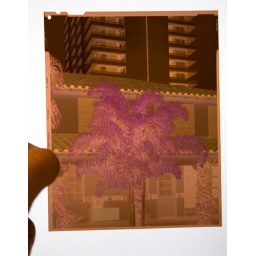
i'm still scanner-trolling on ebay... this is taken against my computer screen